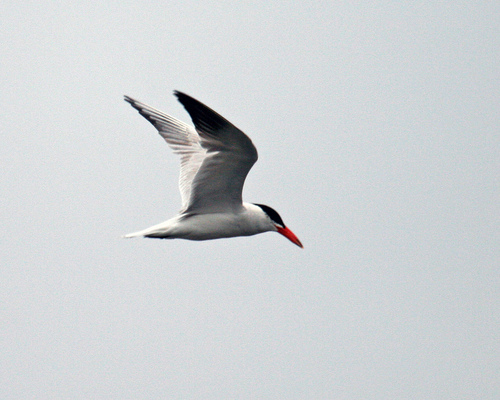
a medium bird with grey feathers and a red beak.
this is a white bird with black wings, a black head and an orange beak.
a medium bird with a white body, gray wings with black crown and a large orange bil.
a bird with a bright orange beak, white body, black crown, and black wing tips.
this large bird has a white body, grey wing, and a long pointy bright orange bill.
this bird has long gray wings with black tips, white belly and a red beek.
this bird has a large red beak with a black crown and white body plumage.
this bird has wings that are white and has a black crowna white bird with a black head, large orange beak, large wings with darker tips, and a short tail.
this is a large mostly white bird with grey wings black on its crown and an orange bill.
Species: Elegant Tern